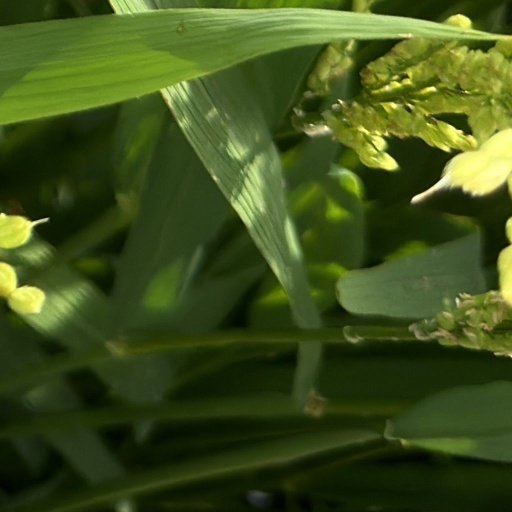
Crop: rice